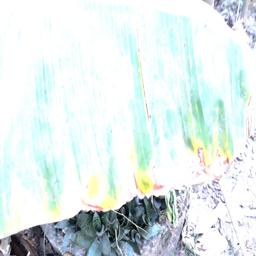
Label: POTASSIUM DEFICIENCY